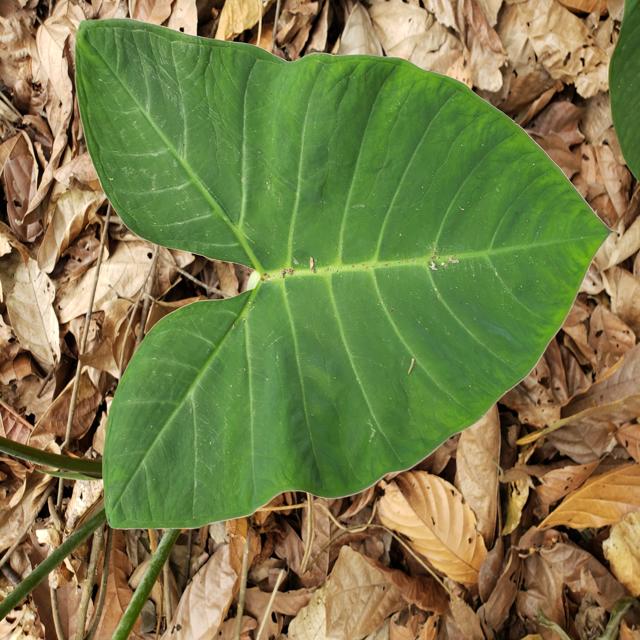
Label: Healthy